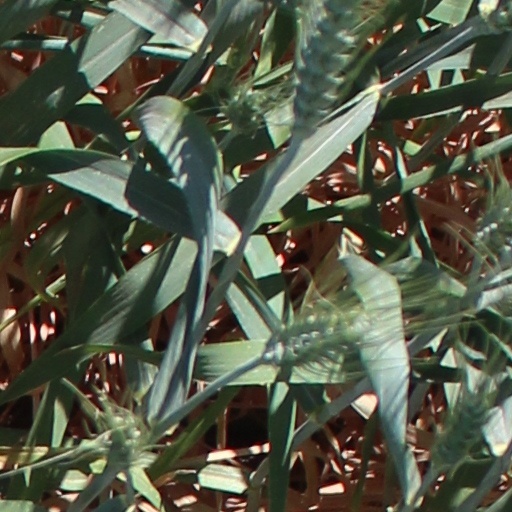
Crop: wheat